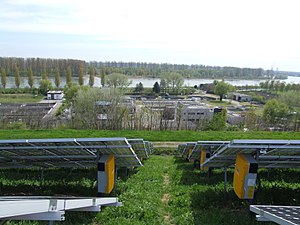
Vekselretter
Oversigt over omformeren
En vekselretter er et elektronisk kredsløb, som omsætter jævnstrømsenergi til vekselstrømsenergi.